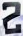
Number: 2